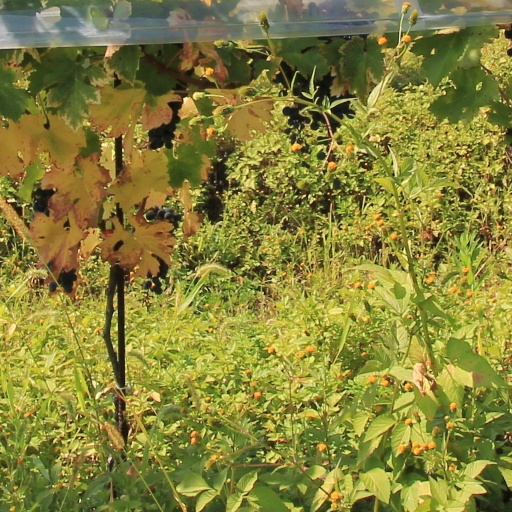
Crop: grape